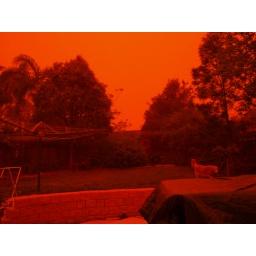
Our golden retriever turns red - backyard in Hills area of Sydney